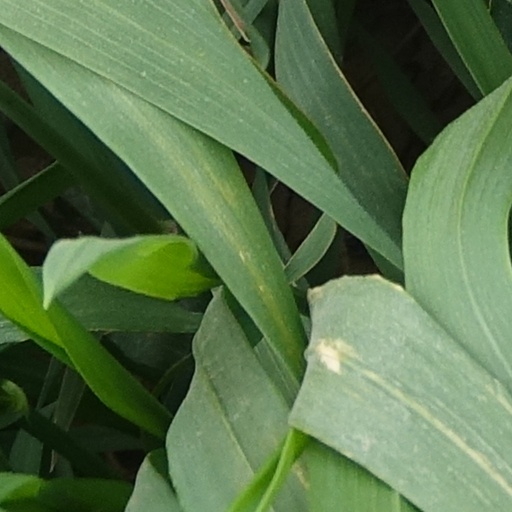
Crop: wheat